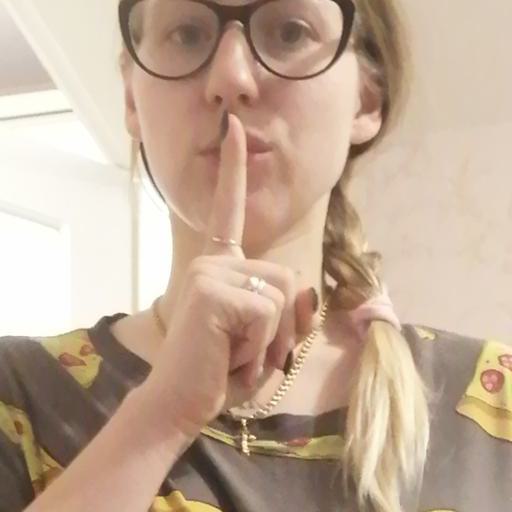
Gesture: mute